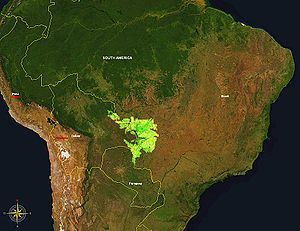
Pantanal
Pantanals udstrækning i Brasilien, Bolivia og Paraguay markeret med lysegrønt.
"Pantanal er verdens største vådområde, et fladt landskab med let skrånende og bugtende floder. Regionen, som har fået sit navn fra det portugisiske ord ""pântano"", ligger i Sydamerika, hovedsageligt i de brasilianske delstater Mato Grosso og Mato Grosso do Sul. Der er også små dele i Bolivia og Paraguay. I alt dækker Pantanal mellem 140.000 og 195.000 kvadratkilometer.